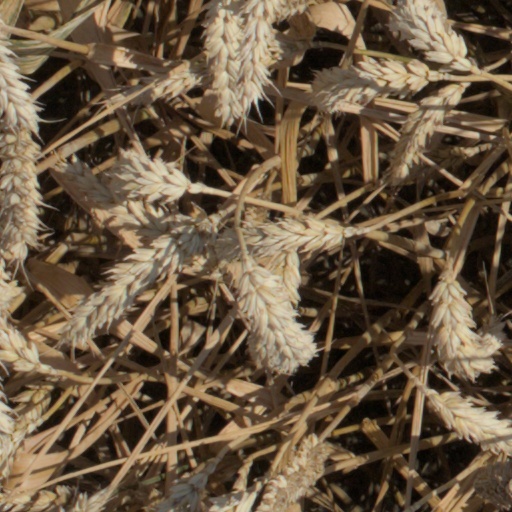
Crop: wheat